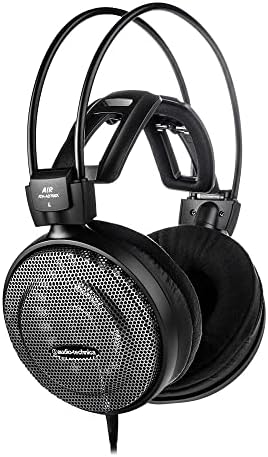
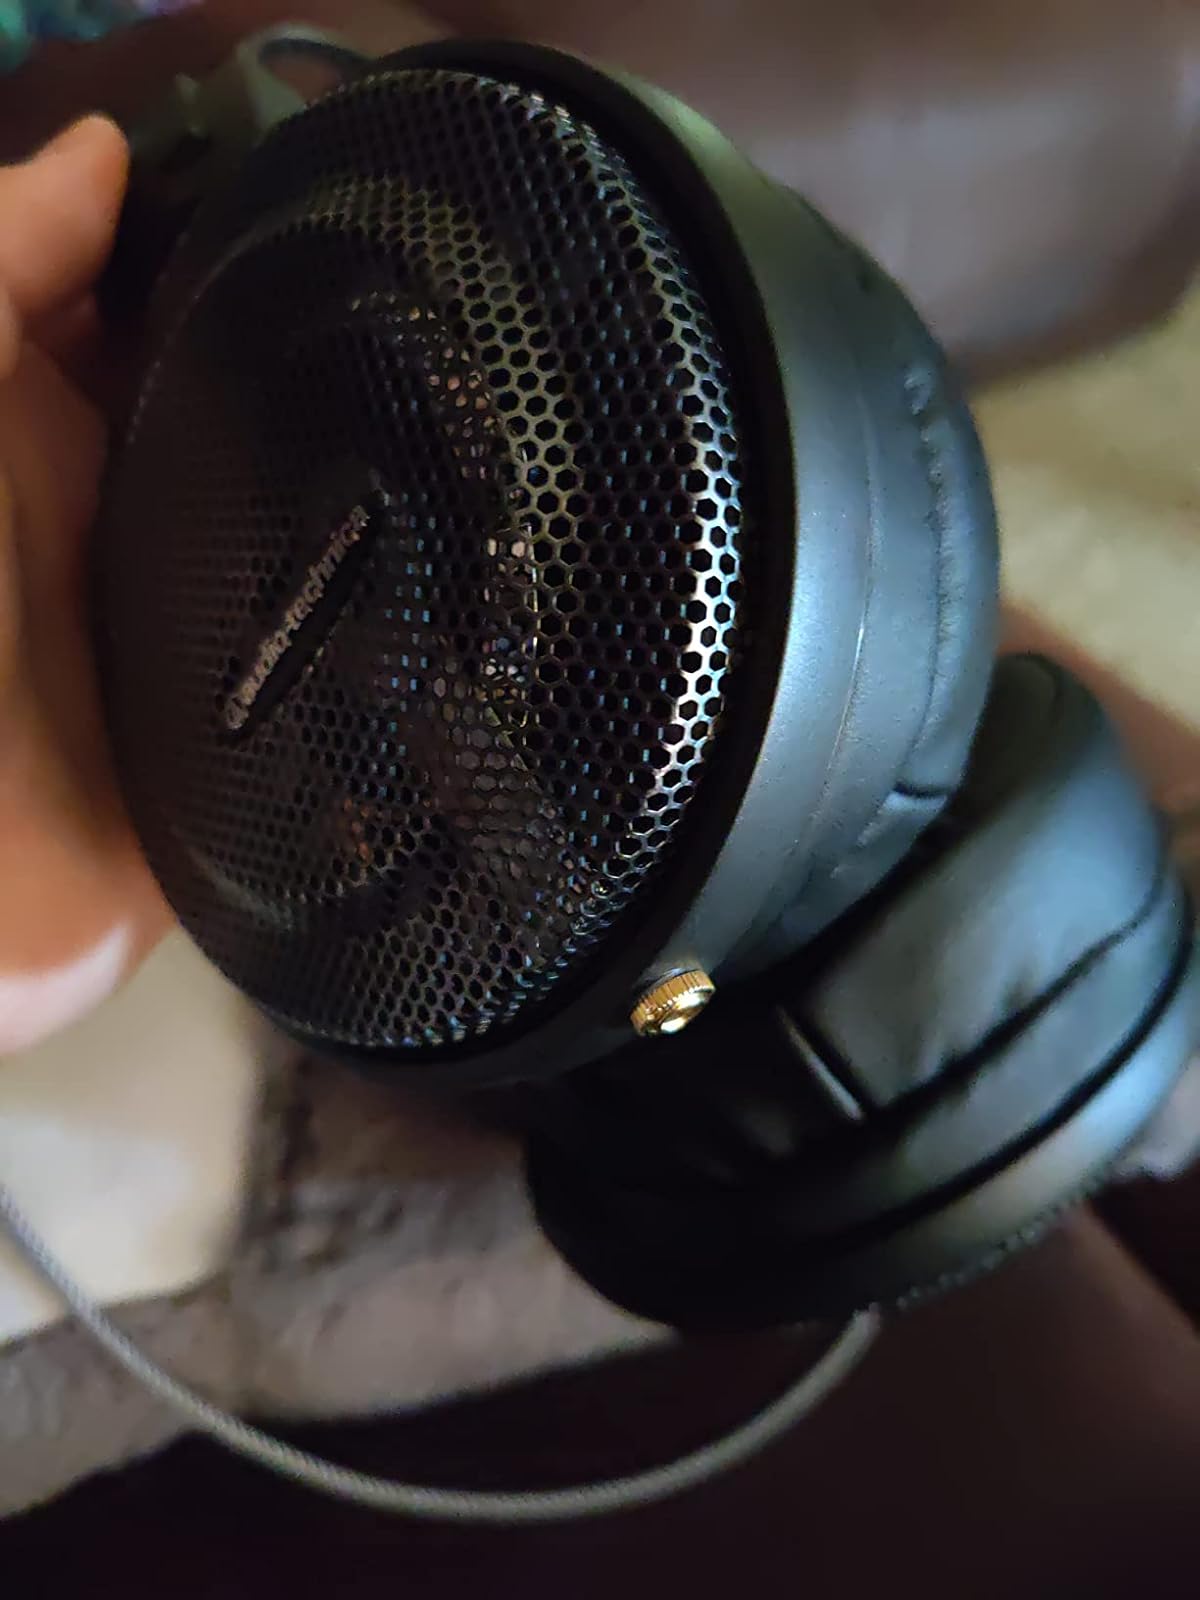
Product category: headphones
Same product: yes